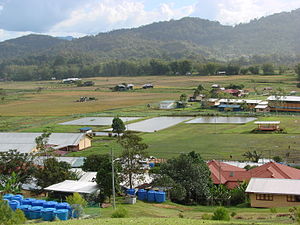
Borneo
Bario, Malaysia
Borneo er verdens tredjestørste ø efter Grønland og Ny Guinea. Borneo omfatter et areal på 736.000 km² og er delt mellem Malaysia, Brunei og Indonesien.